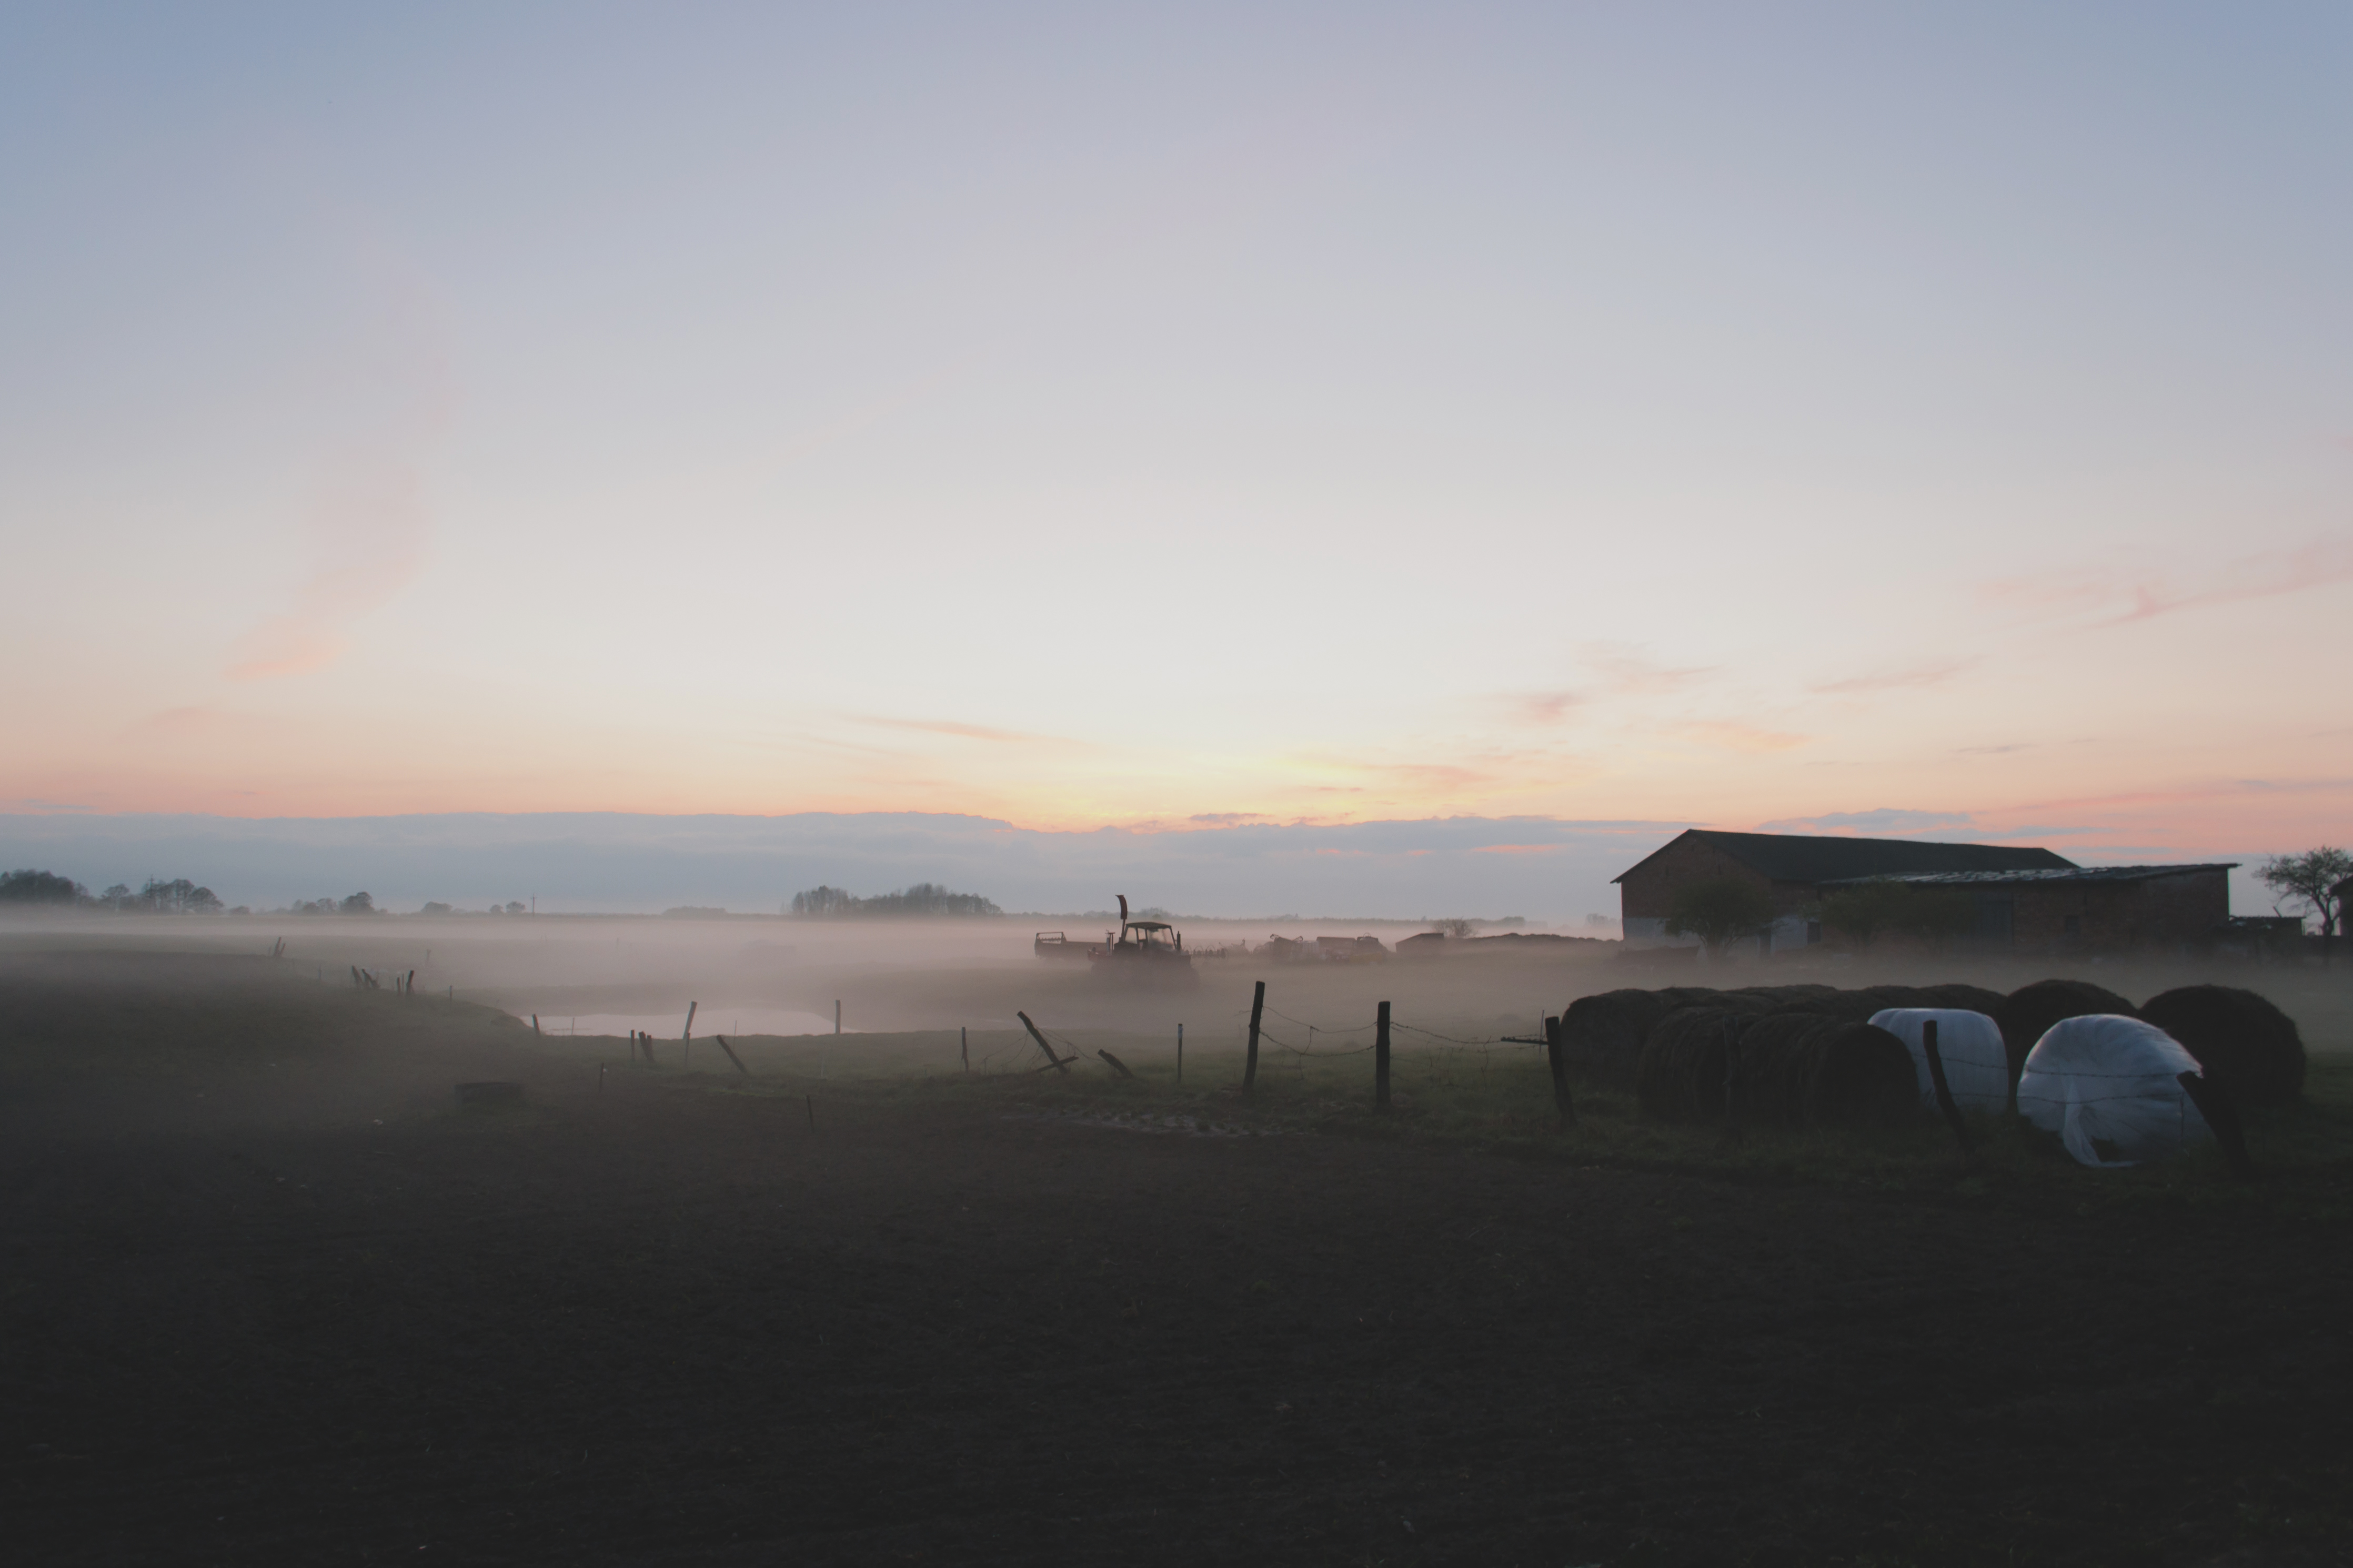
landscape, sea, coast, horizon, cloud, sky, sun, fog, sunrise, sunset, mist, field, farm, sunlight, morning, hill, dawn, dusk, evening, flight, haze, plain, grassland, atmospheric phenomenon, atmosphere of earth